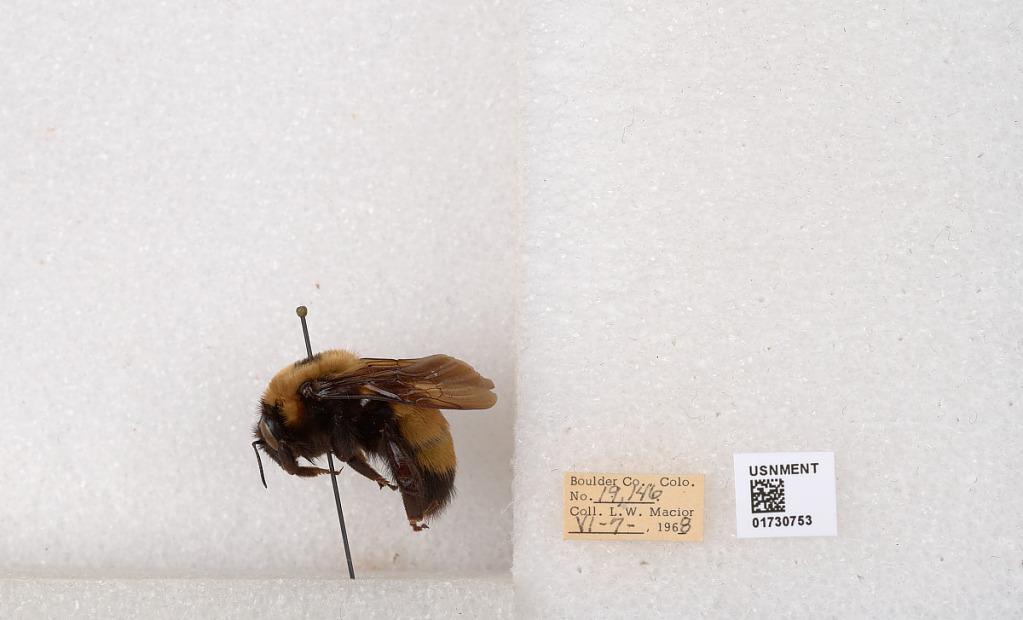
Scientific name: Bombus (Bombus) nevadensis Cresson
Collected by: L. Macior
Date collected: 1968-6-7
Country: United States
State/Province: Colorado
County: Boulder
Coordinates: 40.0925, -105.358